León Bible of 920

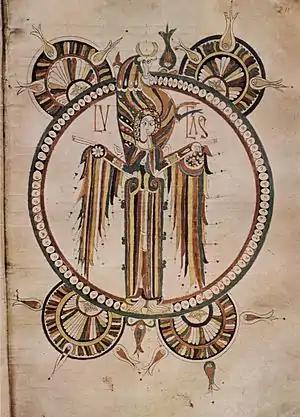
Miniature of an angel, symbol of saint Luke (f. 211).

The León Bible of 920 is a manuscript bible copied and illuminated in 920 in a monastery in the Province of León in Spain. It is also known as the John and Vimara Bible or the Holy Bible of León. It is now held as codex 6 in the library of León Cathedral and is one of the most important manuscripts of the Spanish High Middle Ages.